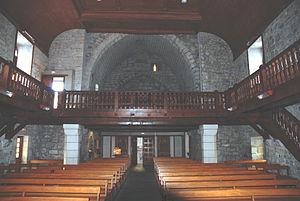
Irissarry est une commune française, située dans le département des Pyrénées-Atlantiques en région Nouvelle-Aquitaine.